Erika Lust

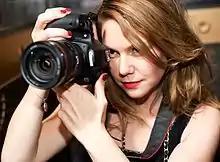
Lust in 2012

Erika Lust (born 1977) is a Swedish feminist pornographic film director, screenwriter and producer. Since the debut of her first indie erotic film "The Good Girl" in 2004, Lust has been cited as one of the current leading participants in the feminist pornography movement, asserting that an ethical production process sets her company apart from mainstream pornography sites.